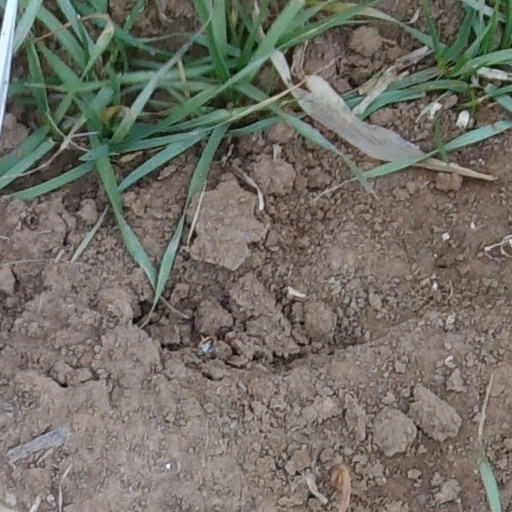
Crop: wheat